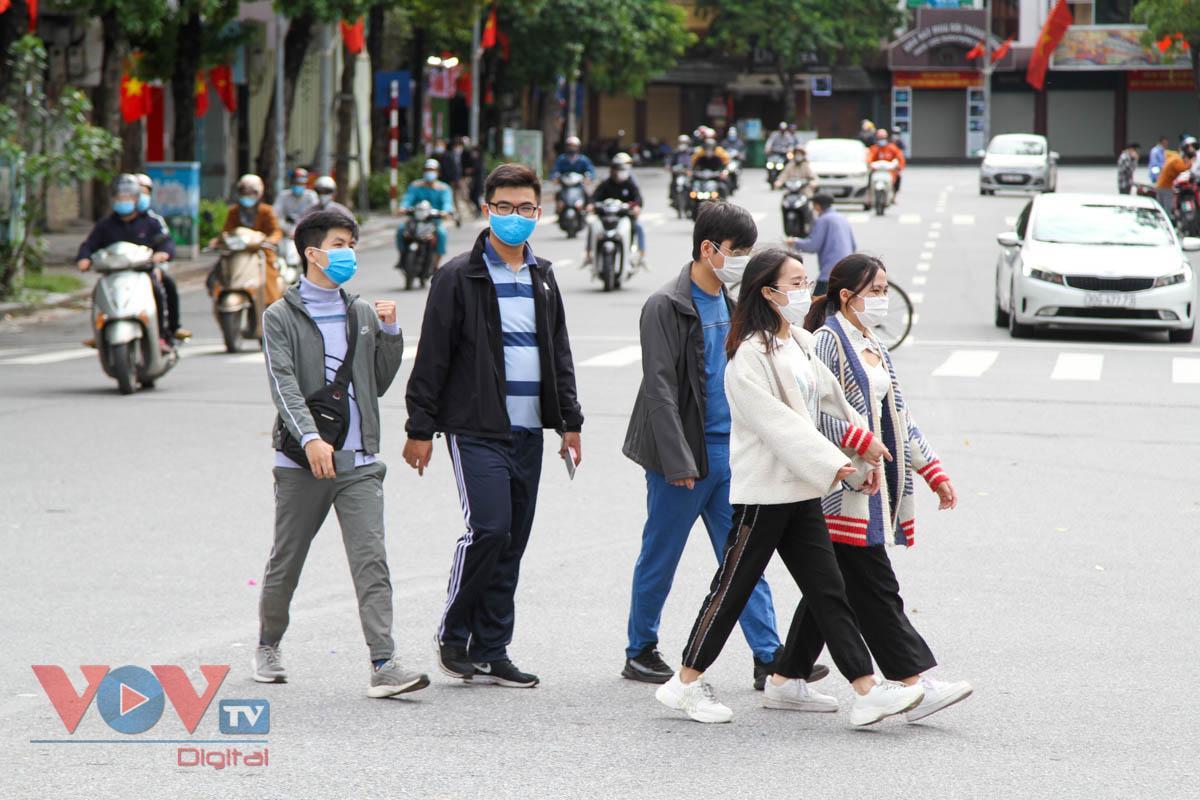
có một nhóm người đang sải bước ở trên đường